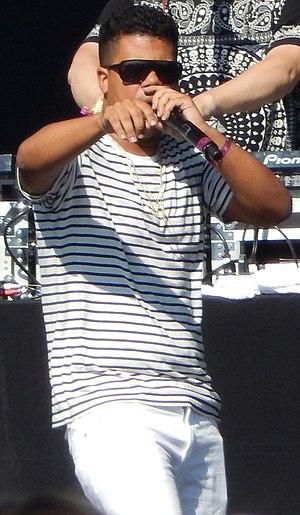
ILoveMakonnen de son vrai nom Makonnen Kamali Sheran, né le 12 avril 1989 à Los Angeles en Californie, est un rappeur et chanteur de RnB américain, originaire d'Atlanta.